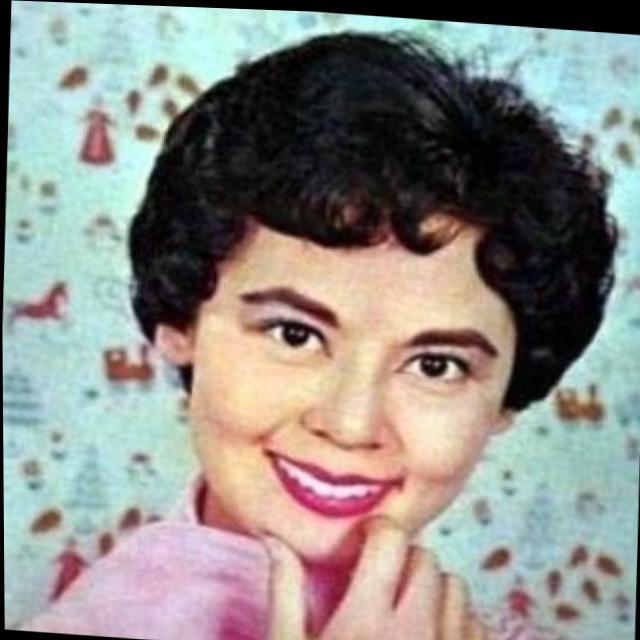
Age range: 21-44